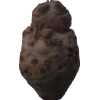
Label: celery